The Furies (1930 film)

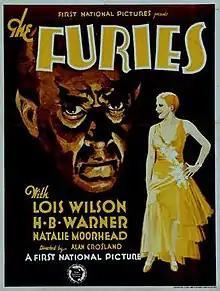
Theatrical poster

The Furies (1930) is an all-talking pre-Code murder mystery film released by First National Pictures, a subsidiary of Warner Bros., and directed by Alan Crosland. The movie stars Lois Wilson, H.B. Warner, Natalie Moorhead and Theodore von Eltz. The film was based on the 1928 play, of the same name, by Zoe Akins.